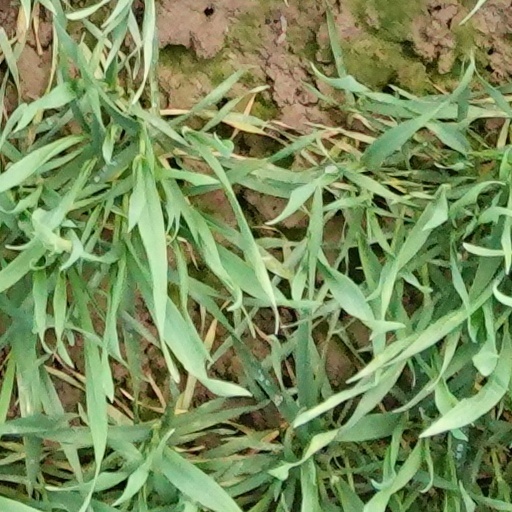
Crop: wheat